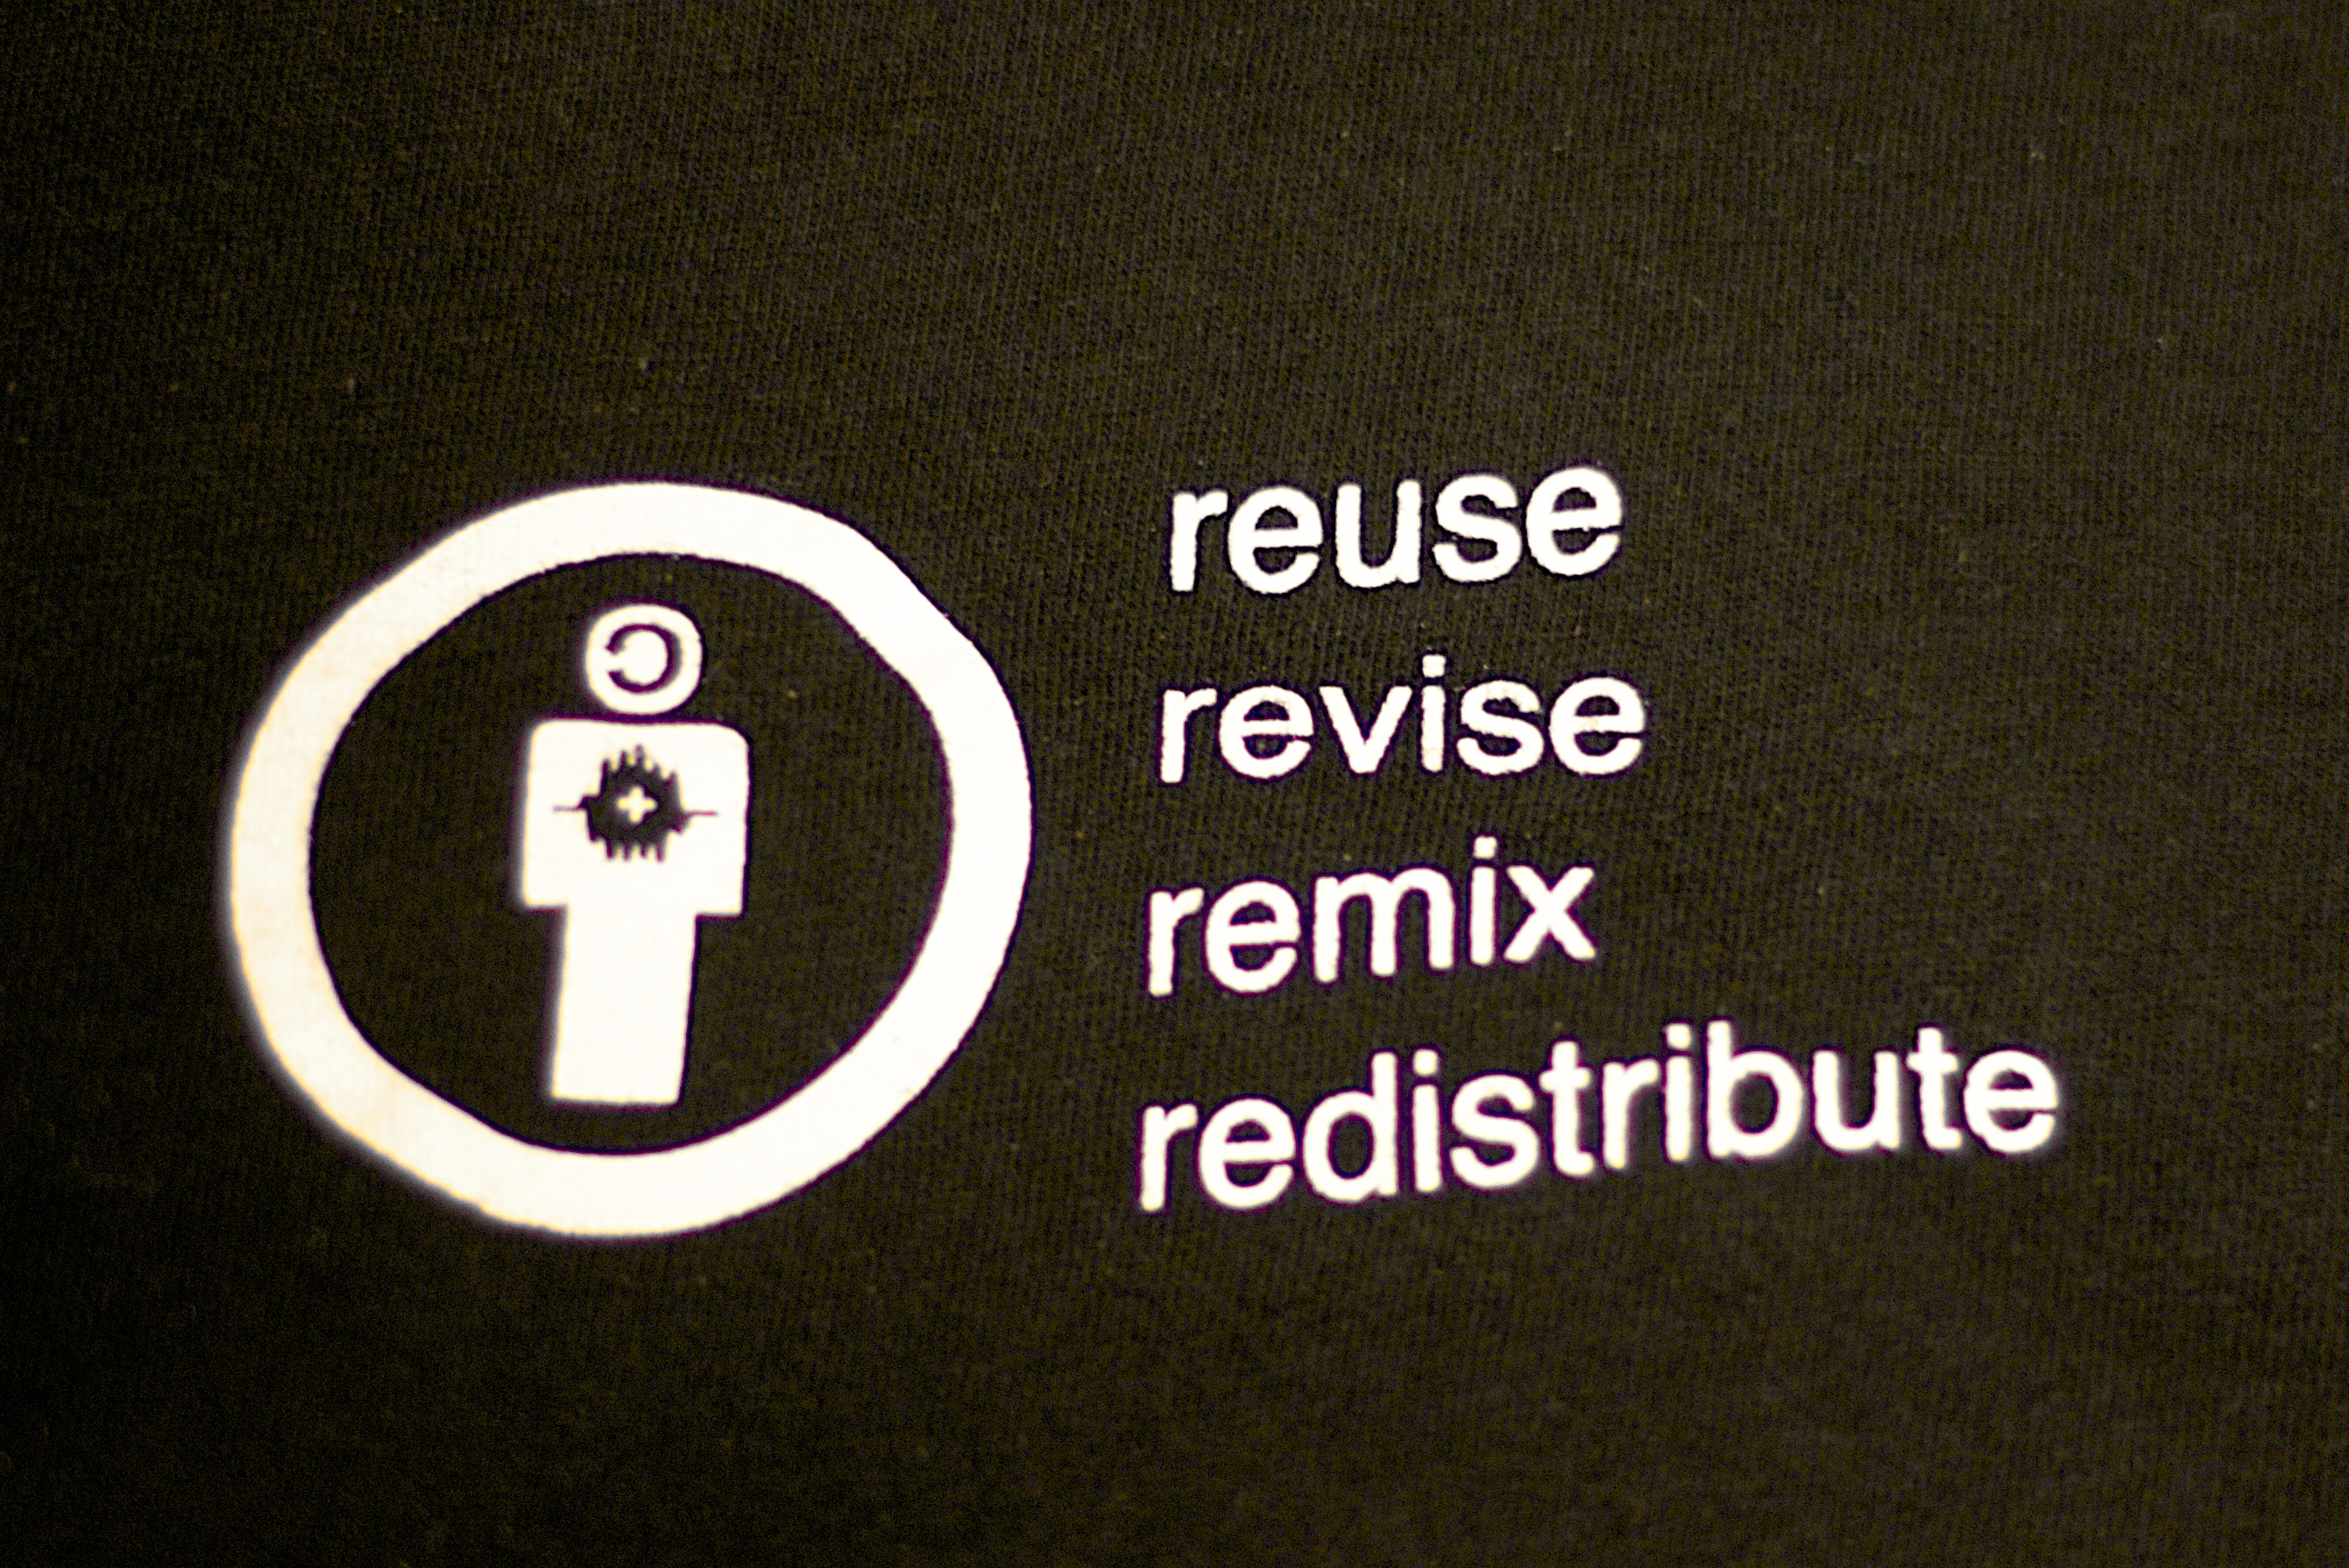
number, brand, font, logo, text, trademark, opened09